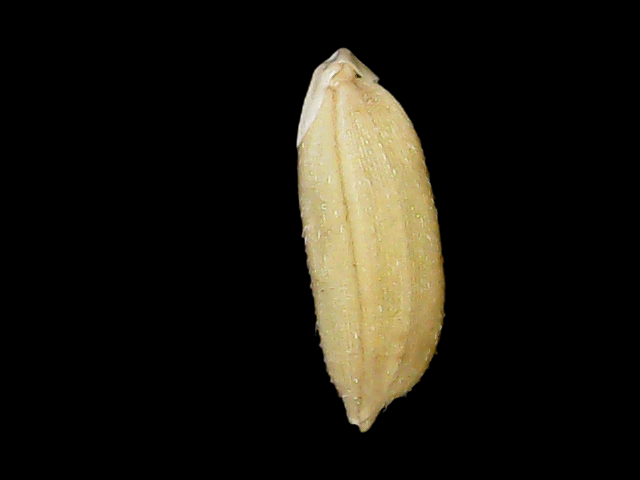
Rice variety: Bd30